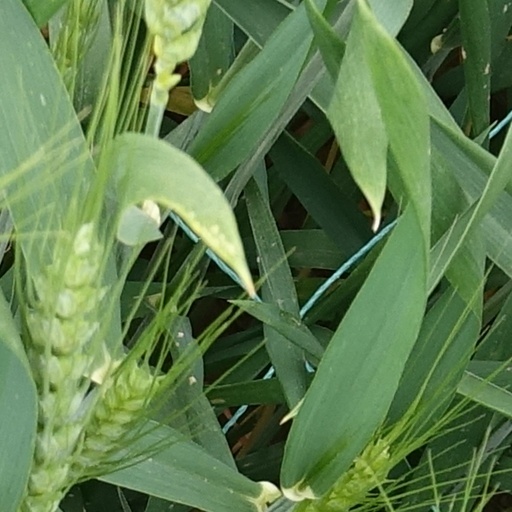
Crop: wheat